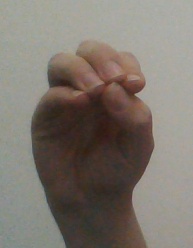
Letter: ha